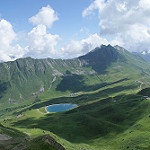
Label: mountain